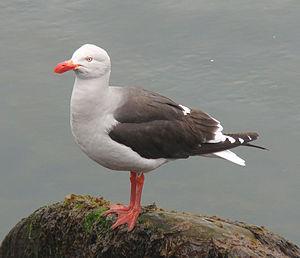
Le Goéland de Scoresby est une espèce d'oiseaux néotropicaux, de la famille des Laridae.
Eurêka est un personnage de fiction qui est apparu pour la première fois dans le long métrage d'animation La Petite Sirène. Le personnage apparaît dans les suites du film : La Petite Sirène 2 : Retour à l'océan ainsi qu'une série télévisée, La Petite Sirène.